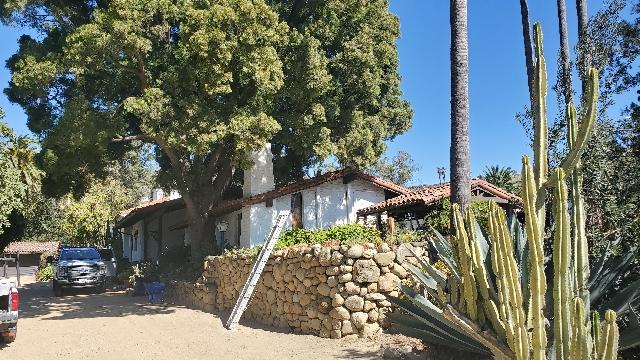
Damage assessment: no_damage